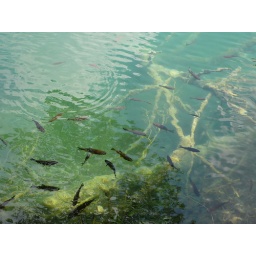
Fishes swimming in the clear water, Plitvice Lakes